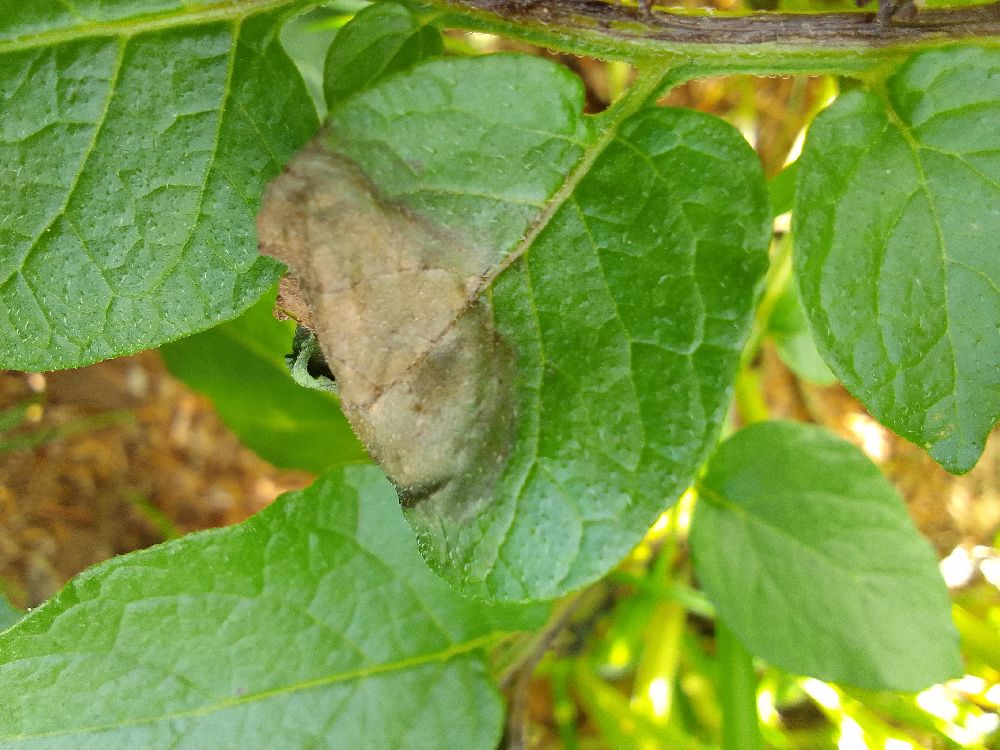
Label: Late blight